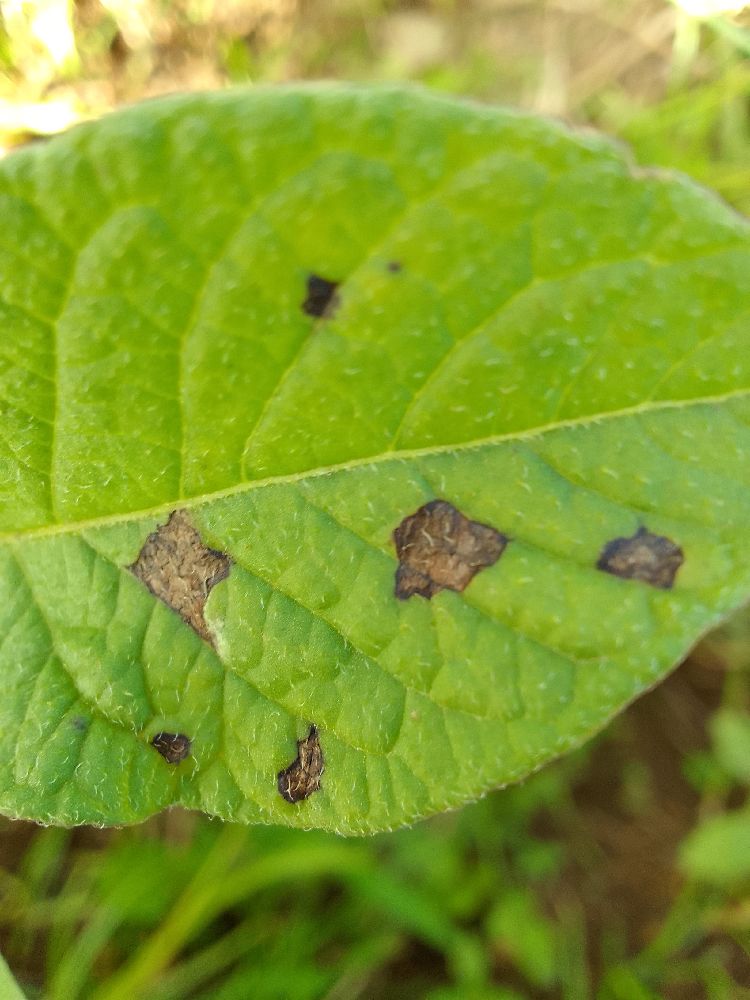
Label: Early blight